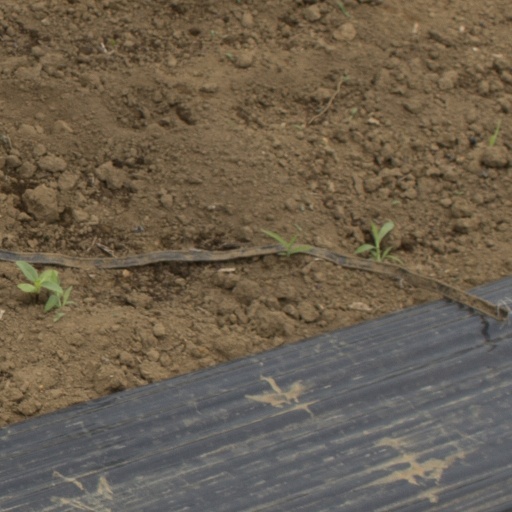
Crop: Jerusalem artichoke